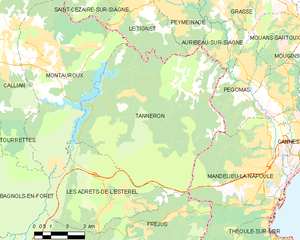
Carte des communes françaises Tanneron